Primera Junta

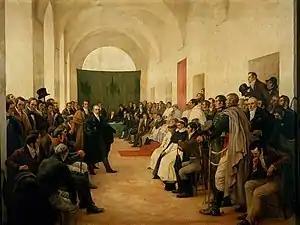
The Open cabildo of 22 May decided to replace the viceroy with a Junta

When the Supreme Central Junta abolished itself in 1810, the politically active inhabitants of Buenos Aires saw no better moment than this to establish a local government. They had been influenced by the recent democratic and republican philosophical wave, and were also concerned about the commercial monopoly exerted by the Spanish crown, which was suffocating the local economy. Historically Buenos Aires province had partially mitigated this problem through contraband. Local politicians, such as former council member and legal advisor to the viceroy, Juan José Castelli, who wanted a change towards self-government and free commerce, cited traditional Spanish political theory and argued that since the King had been imprisoned, sovereignty had returned to the people.